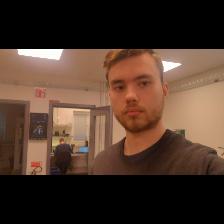
Label: Human